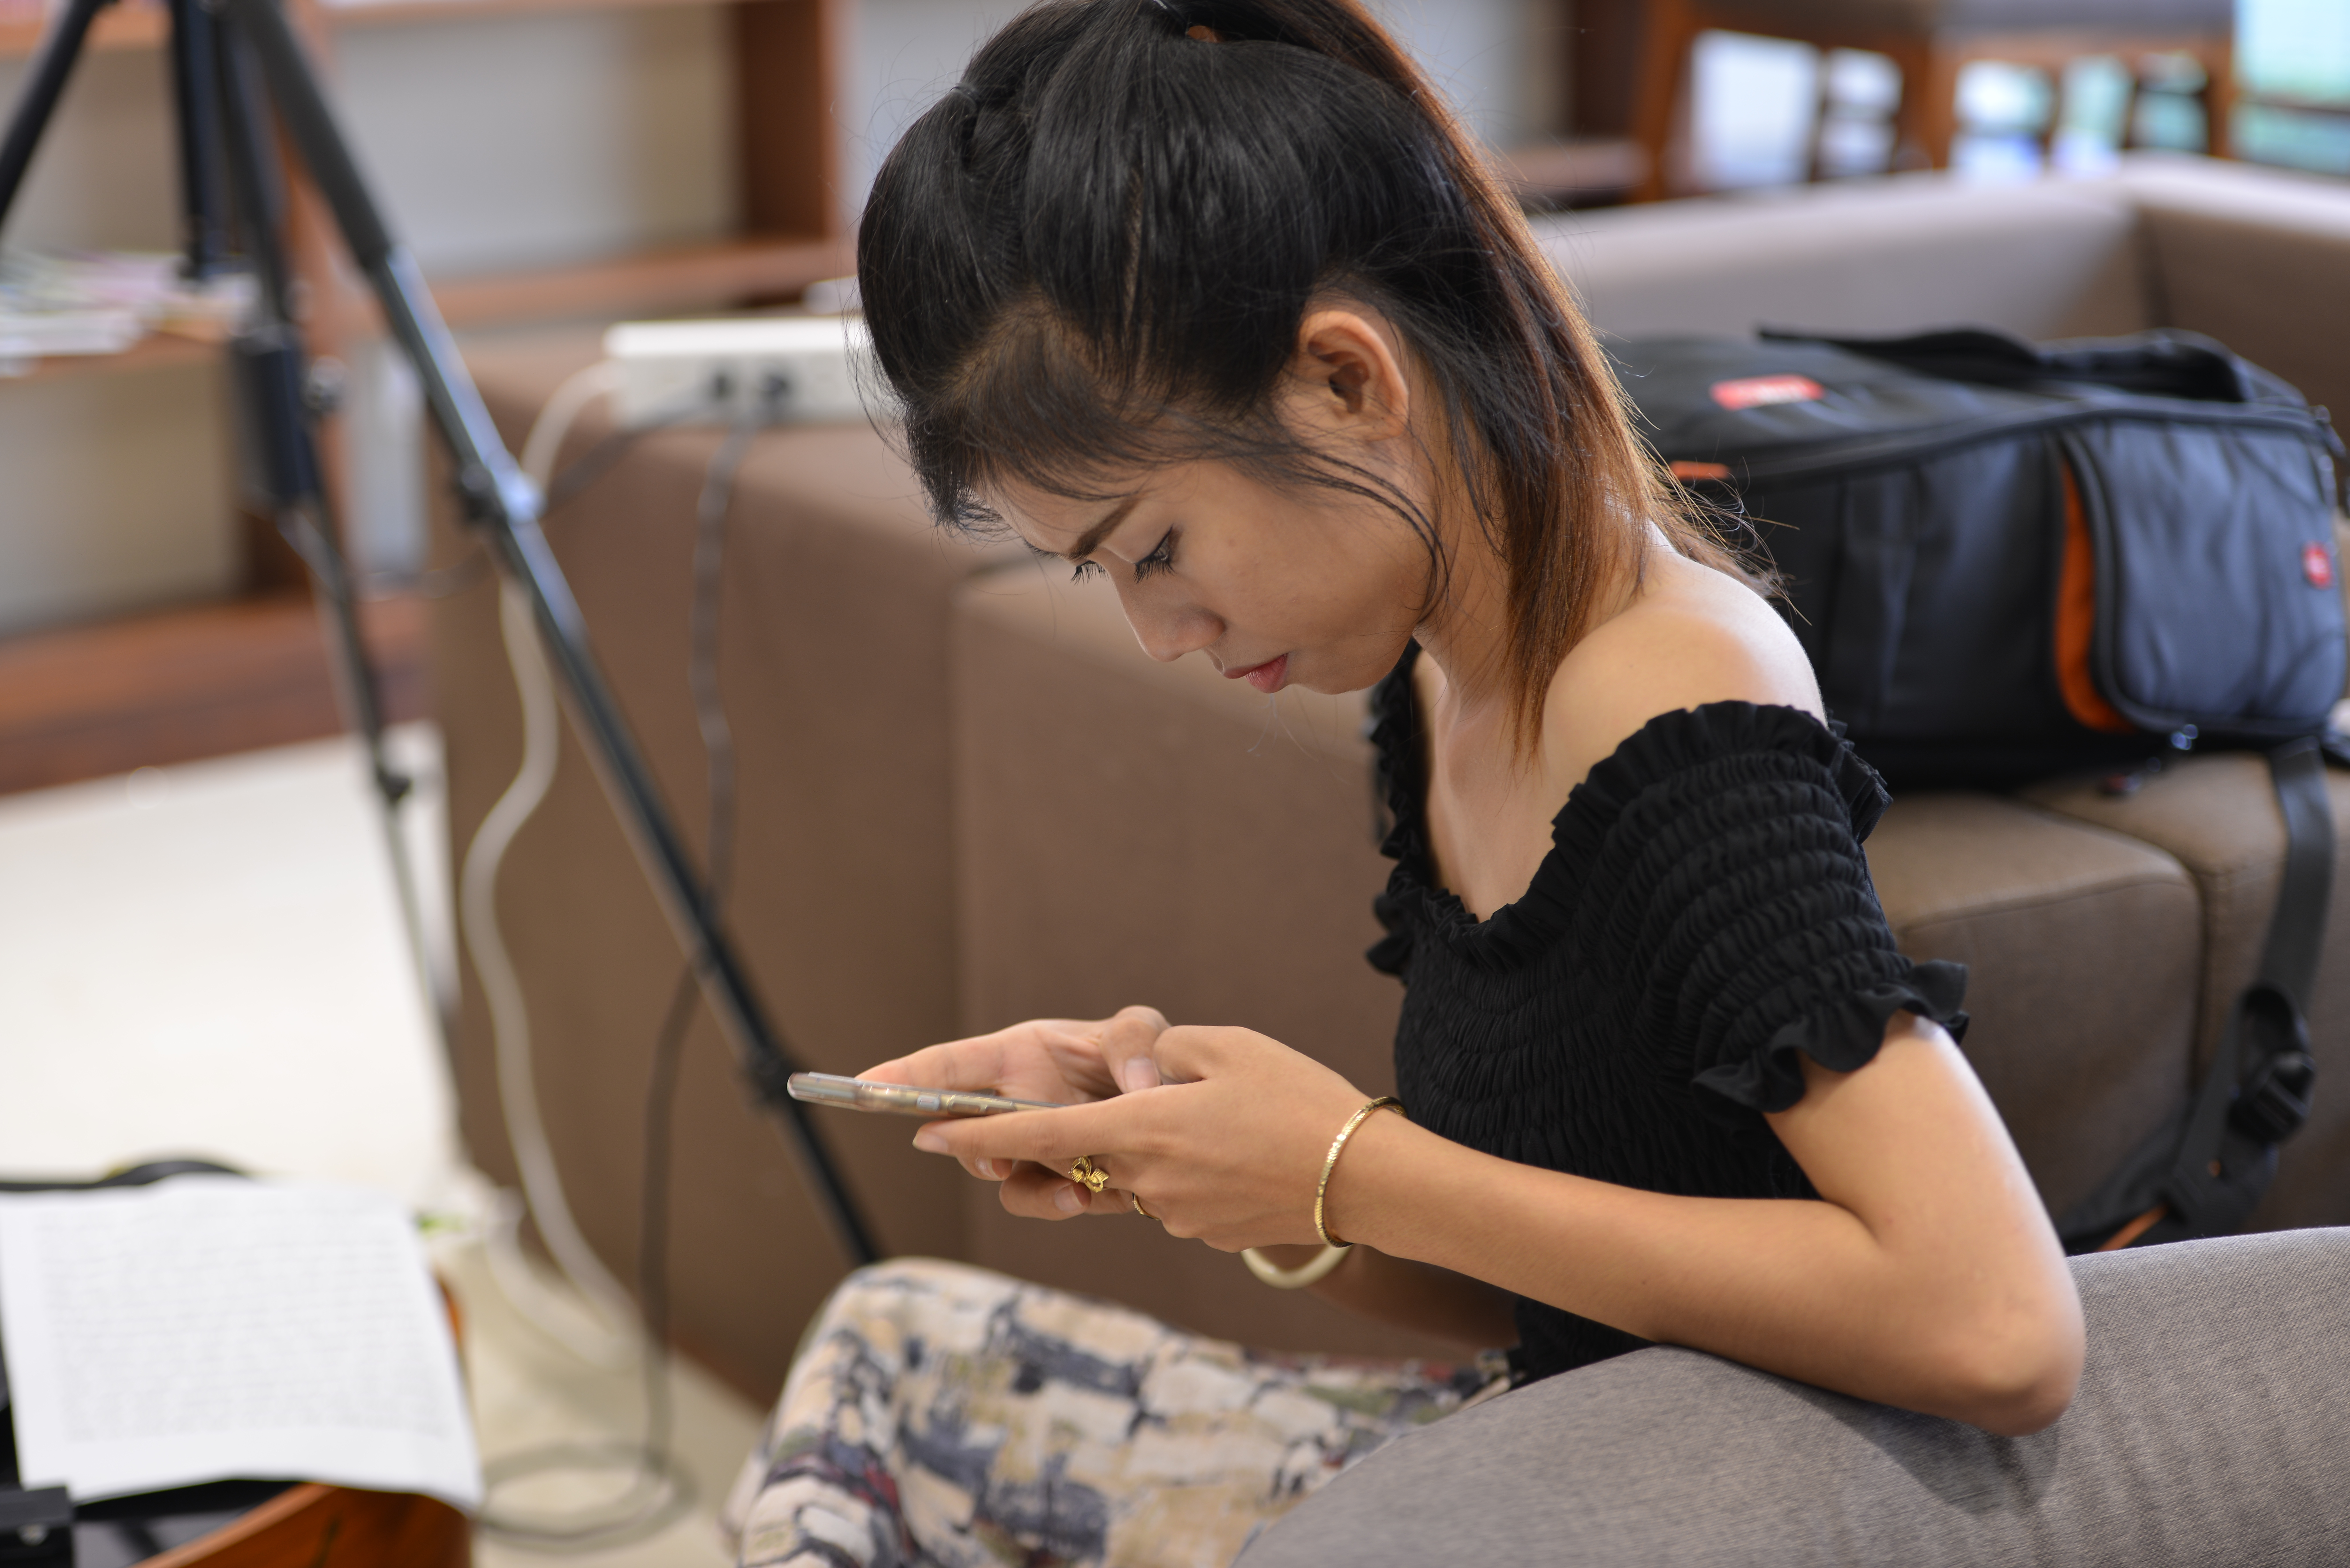
girl, learning, hand, room, student